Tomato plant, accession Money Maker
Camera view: vertical (180 deg); turntable rotation: 270 degrees
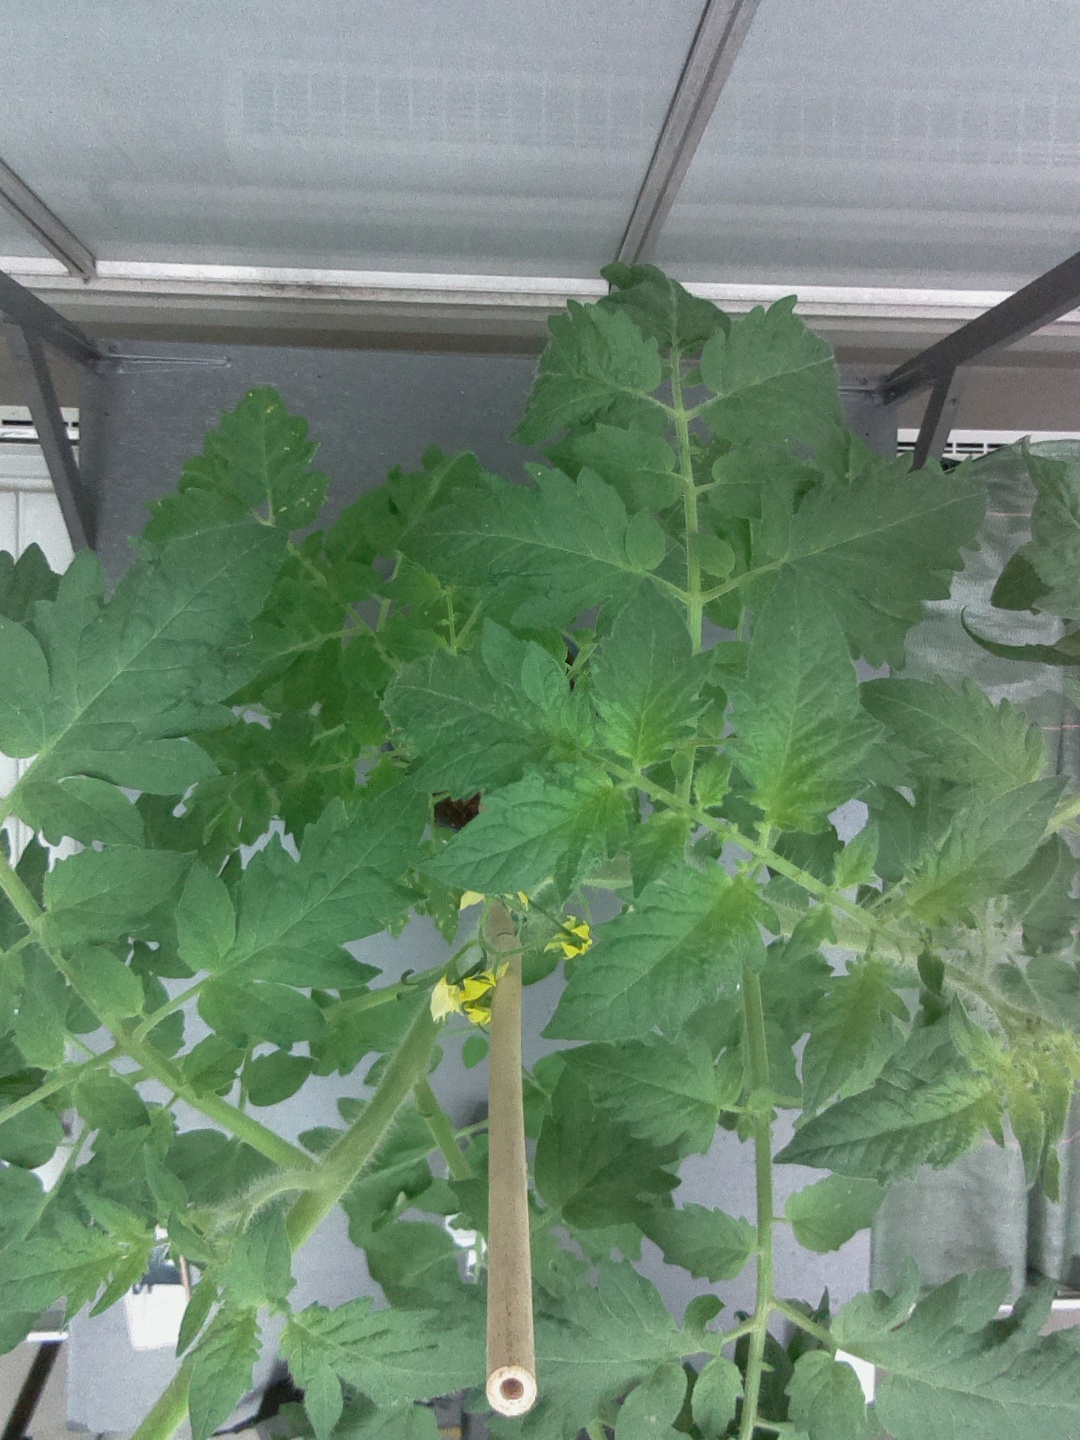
BBCH growth stage 65: Full flowering, 50%-60% of flowers open, first petals falling